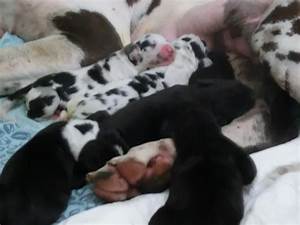
Label: dog